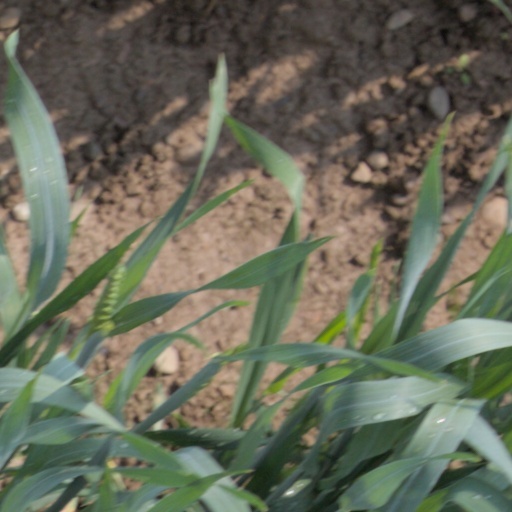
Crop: wheat